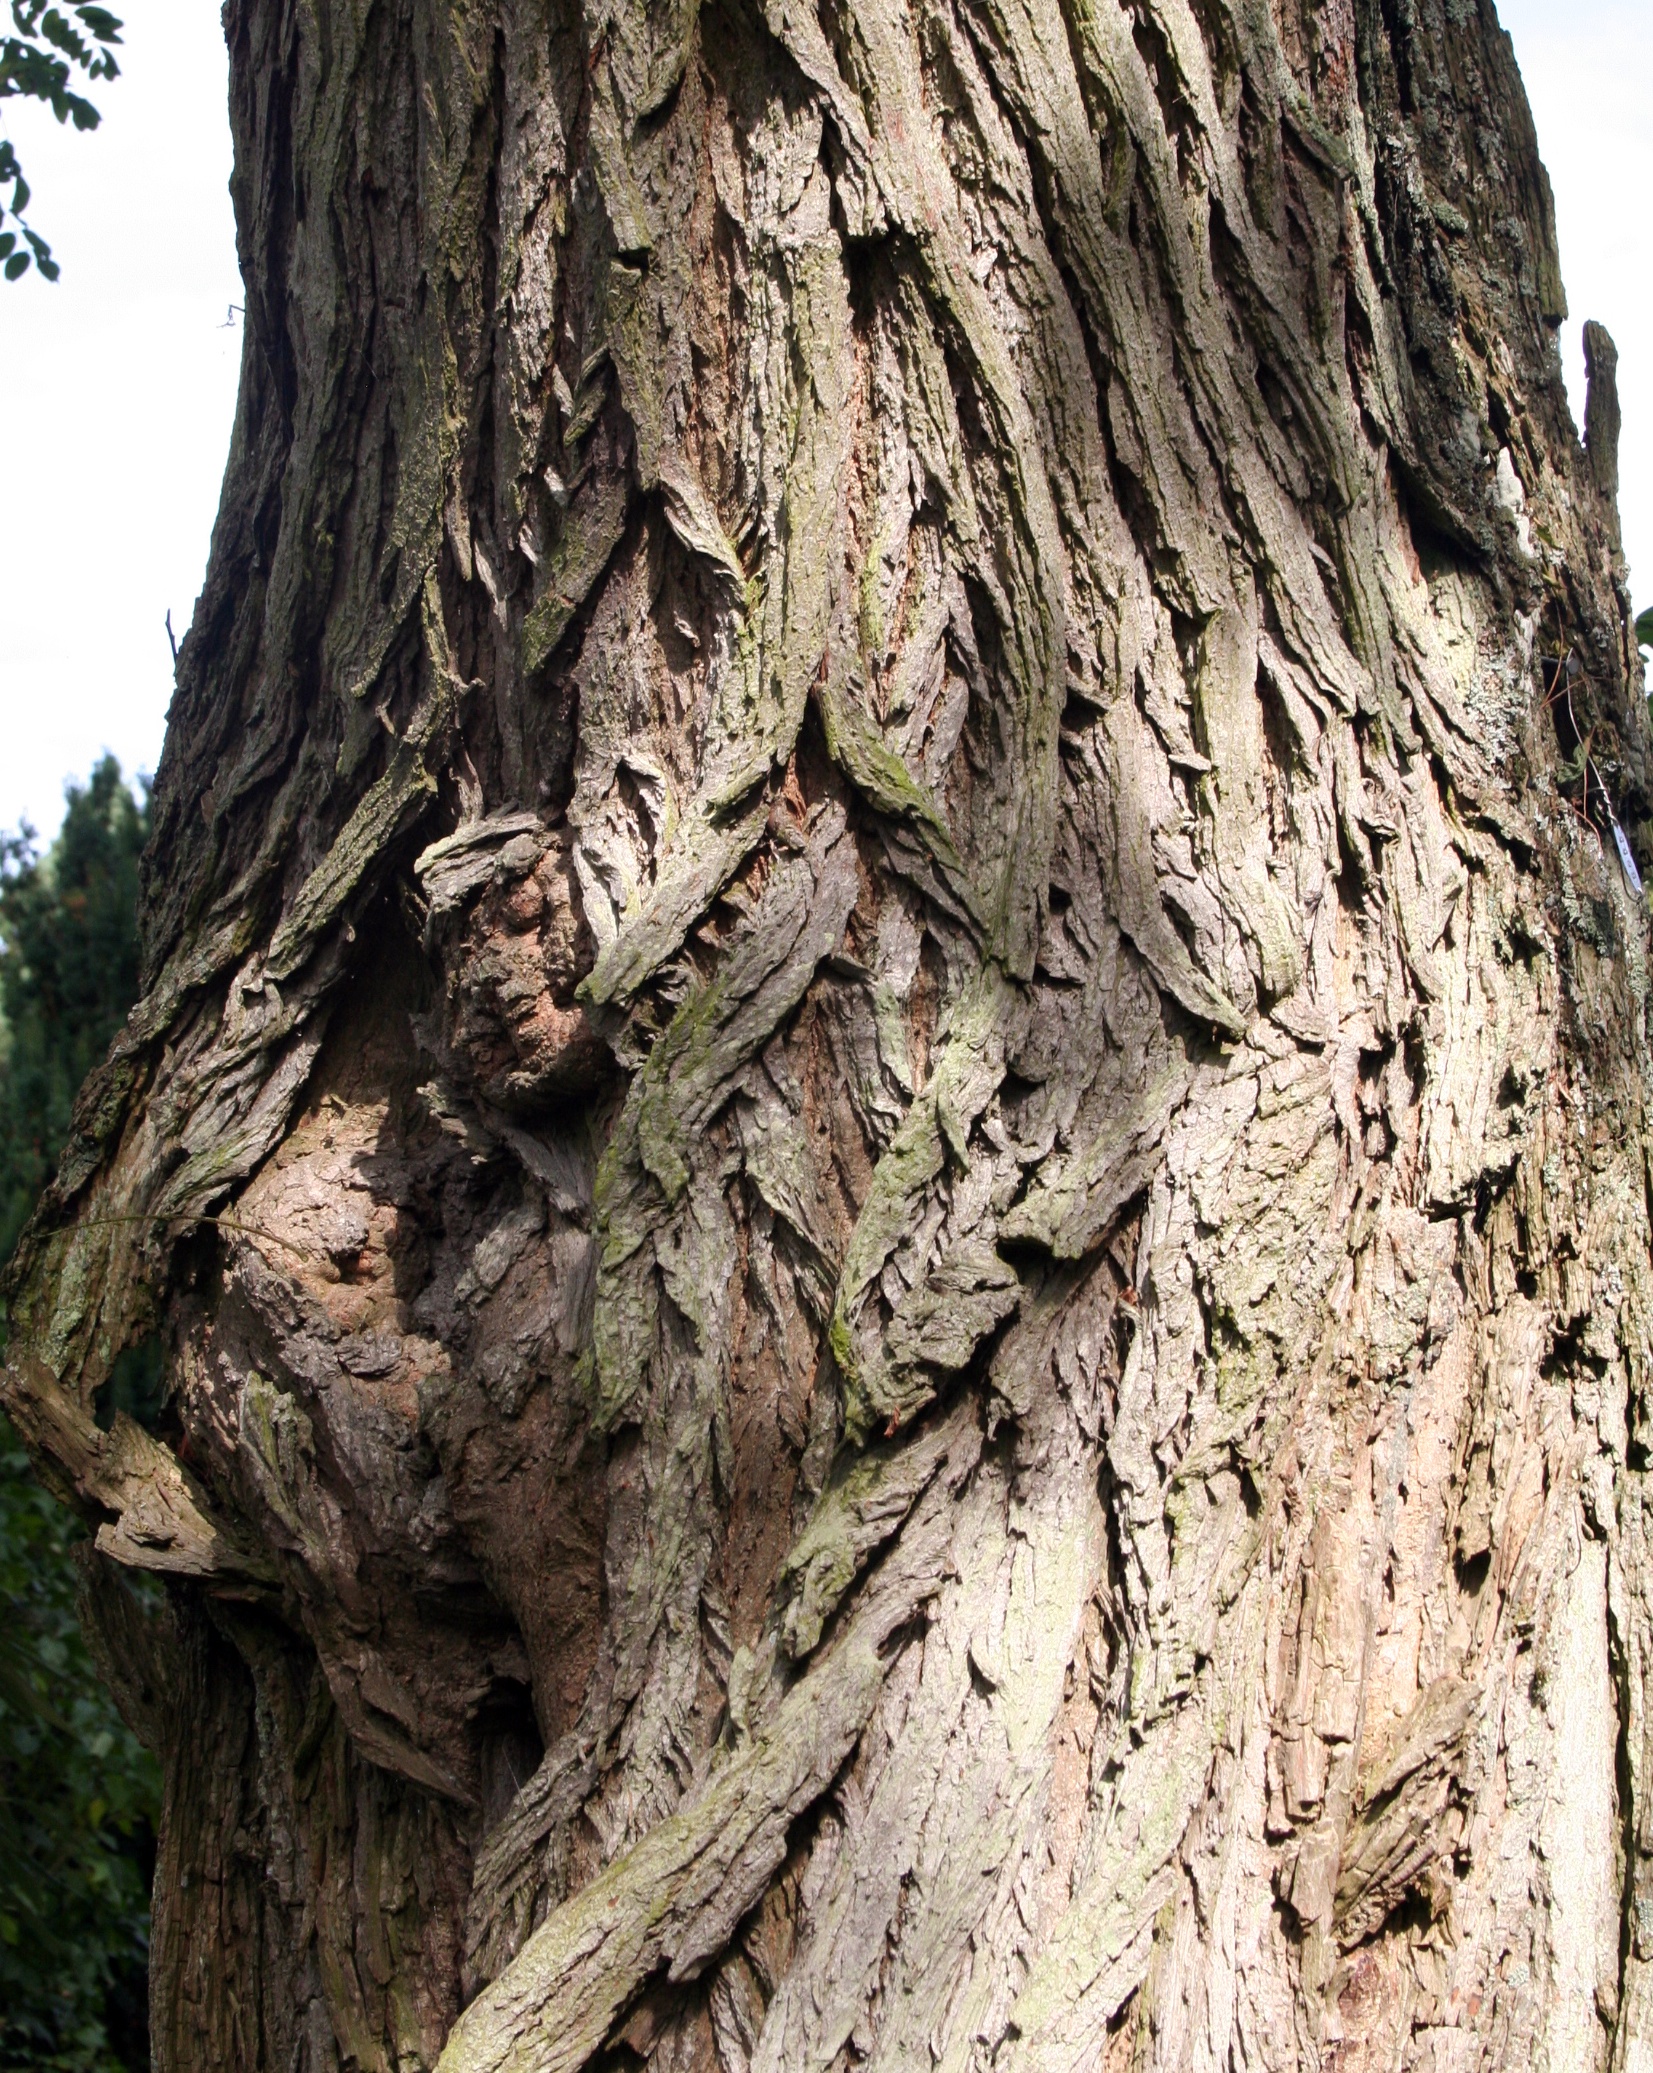
tree, branch, plant, wood, trunk, wildlife, flora, root, spruce, tree stump, tree bark, flowering plant, game of thrones, face on tree bark, female face in tree, weirwood tree, tree bark in shape of face, unusual tree, tree sculpture, woody plant, land plant